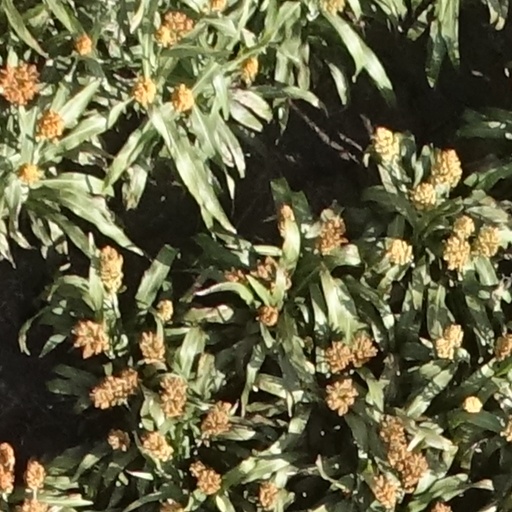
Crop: sorghum